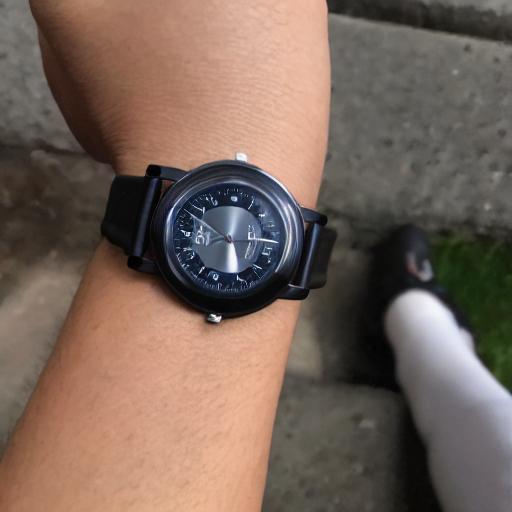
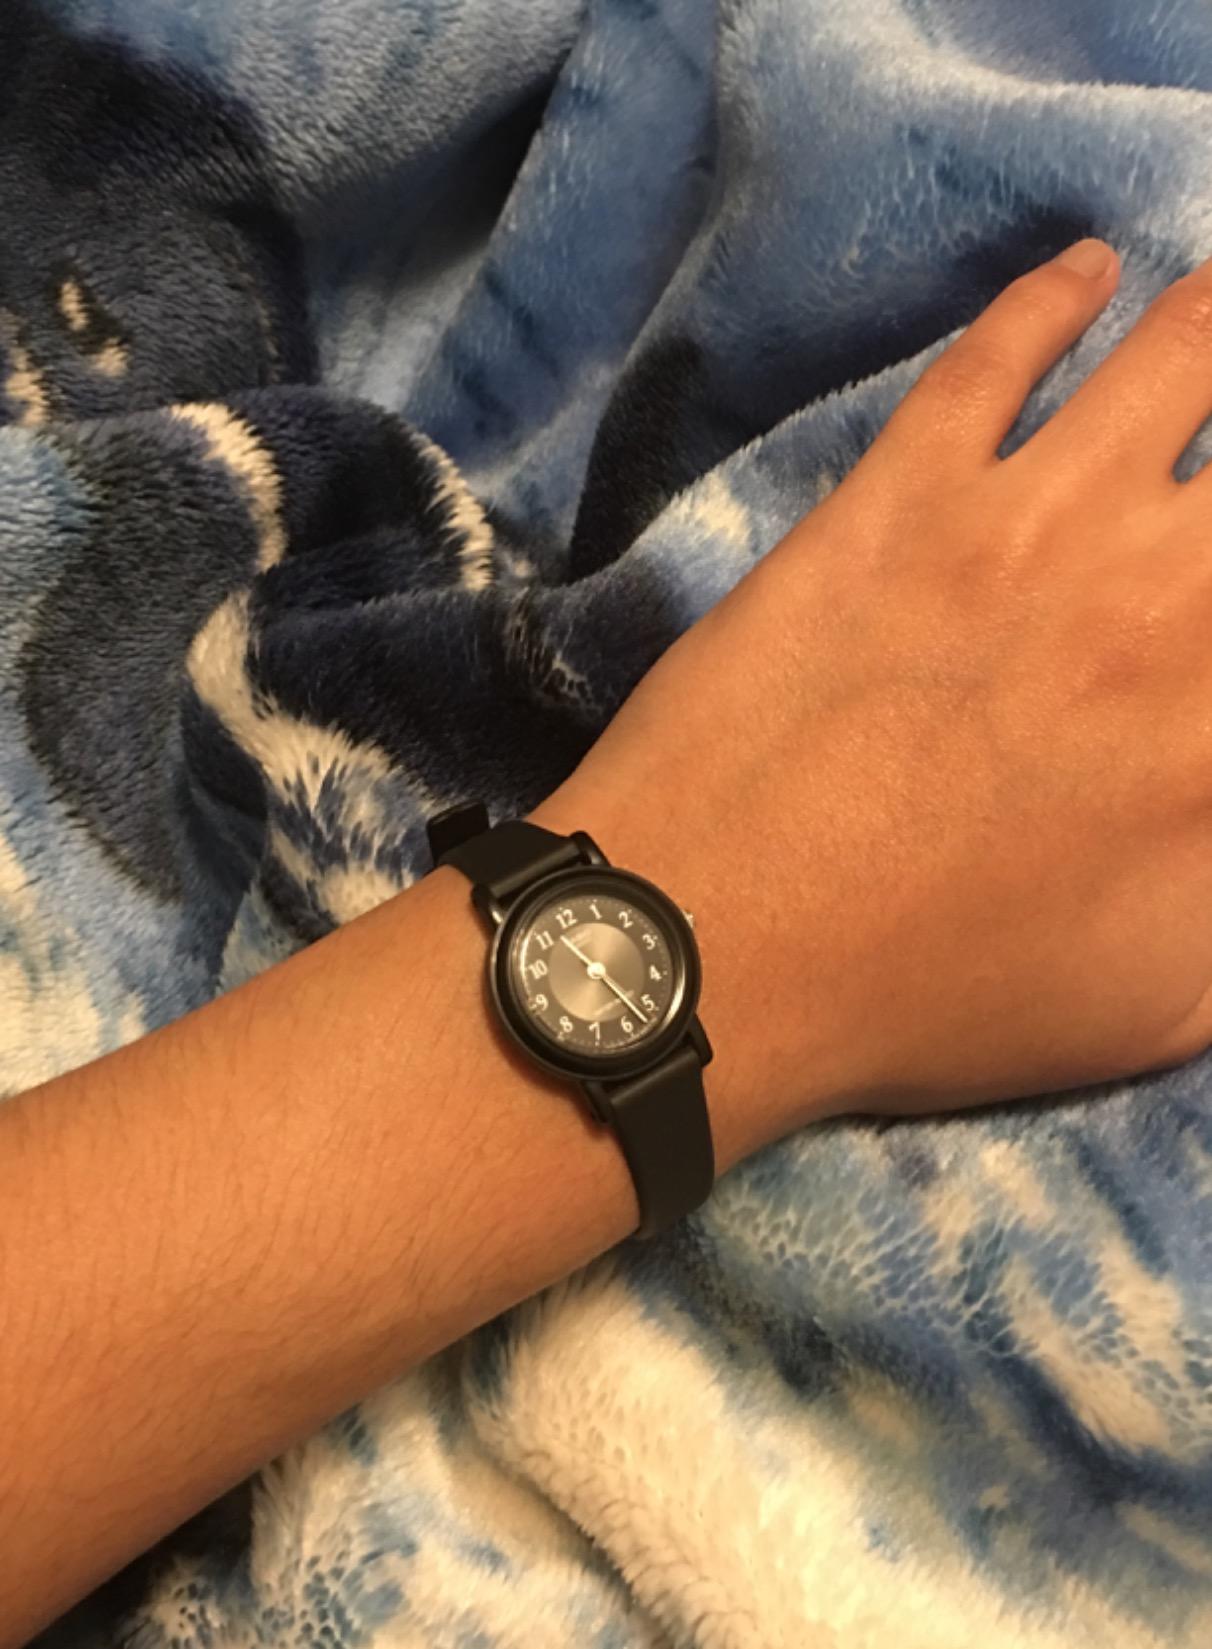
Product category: accessories_watch
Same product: no